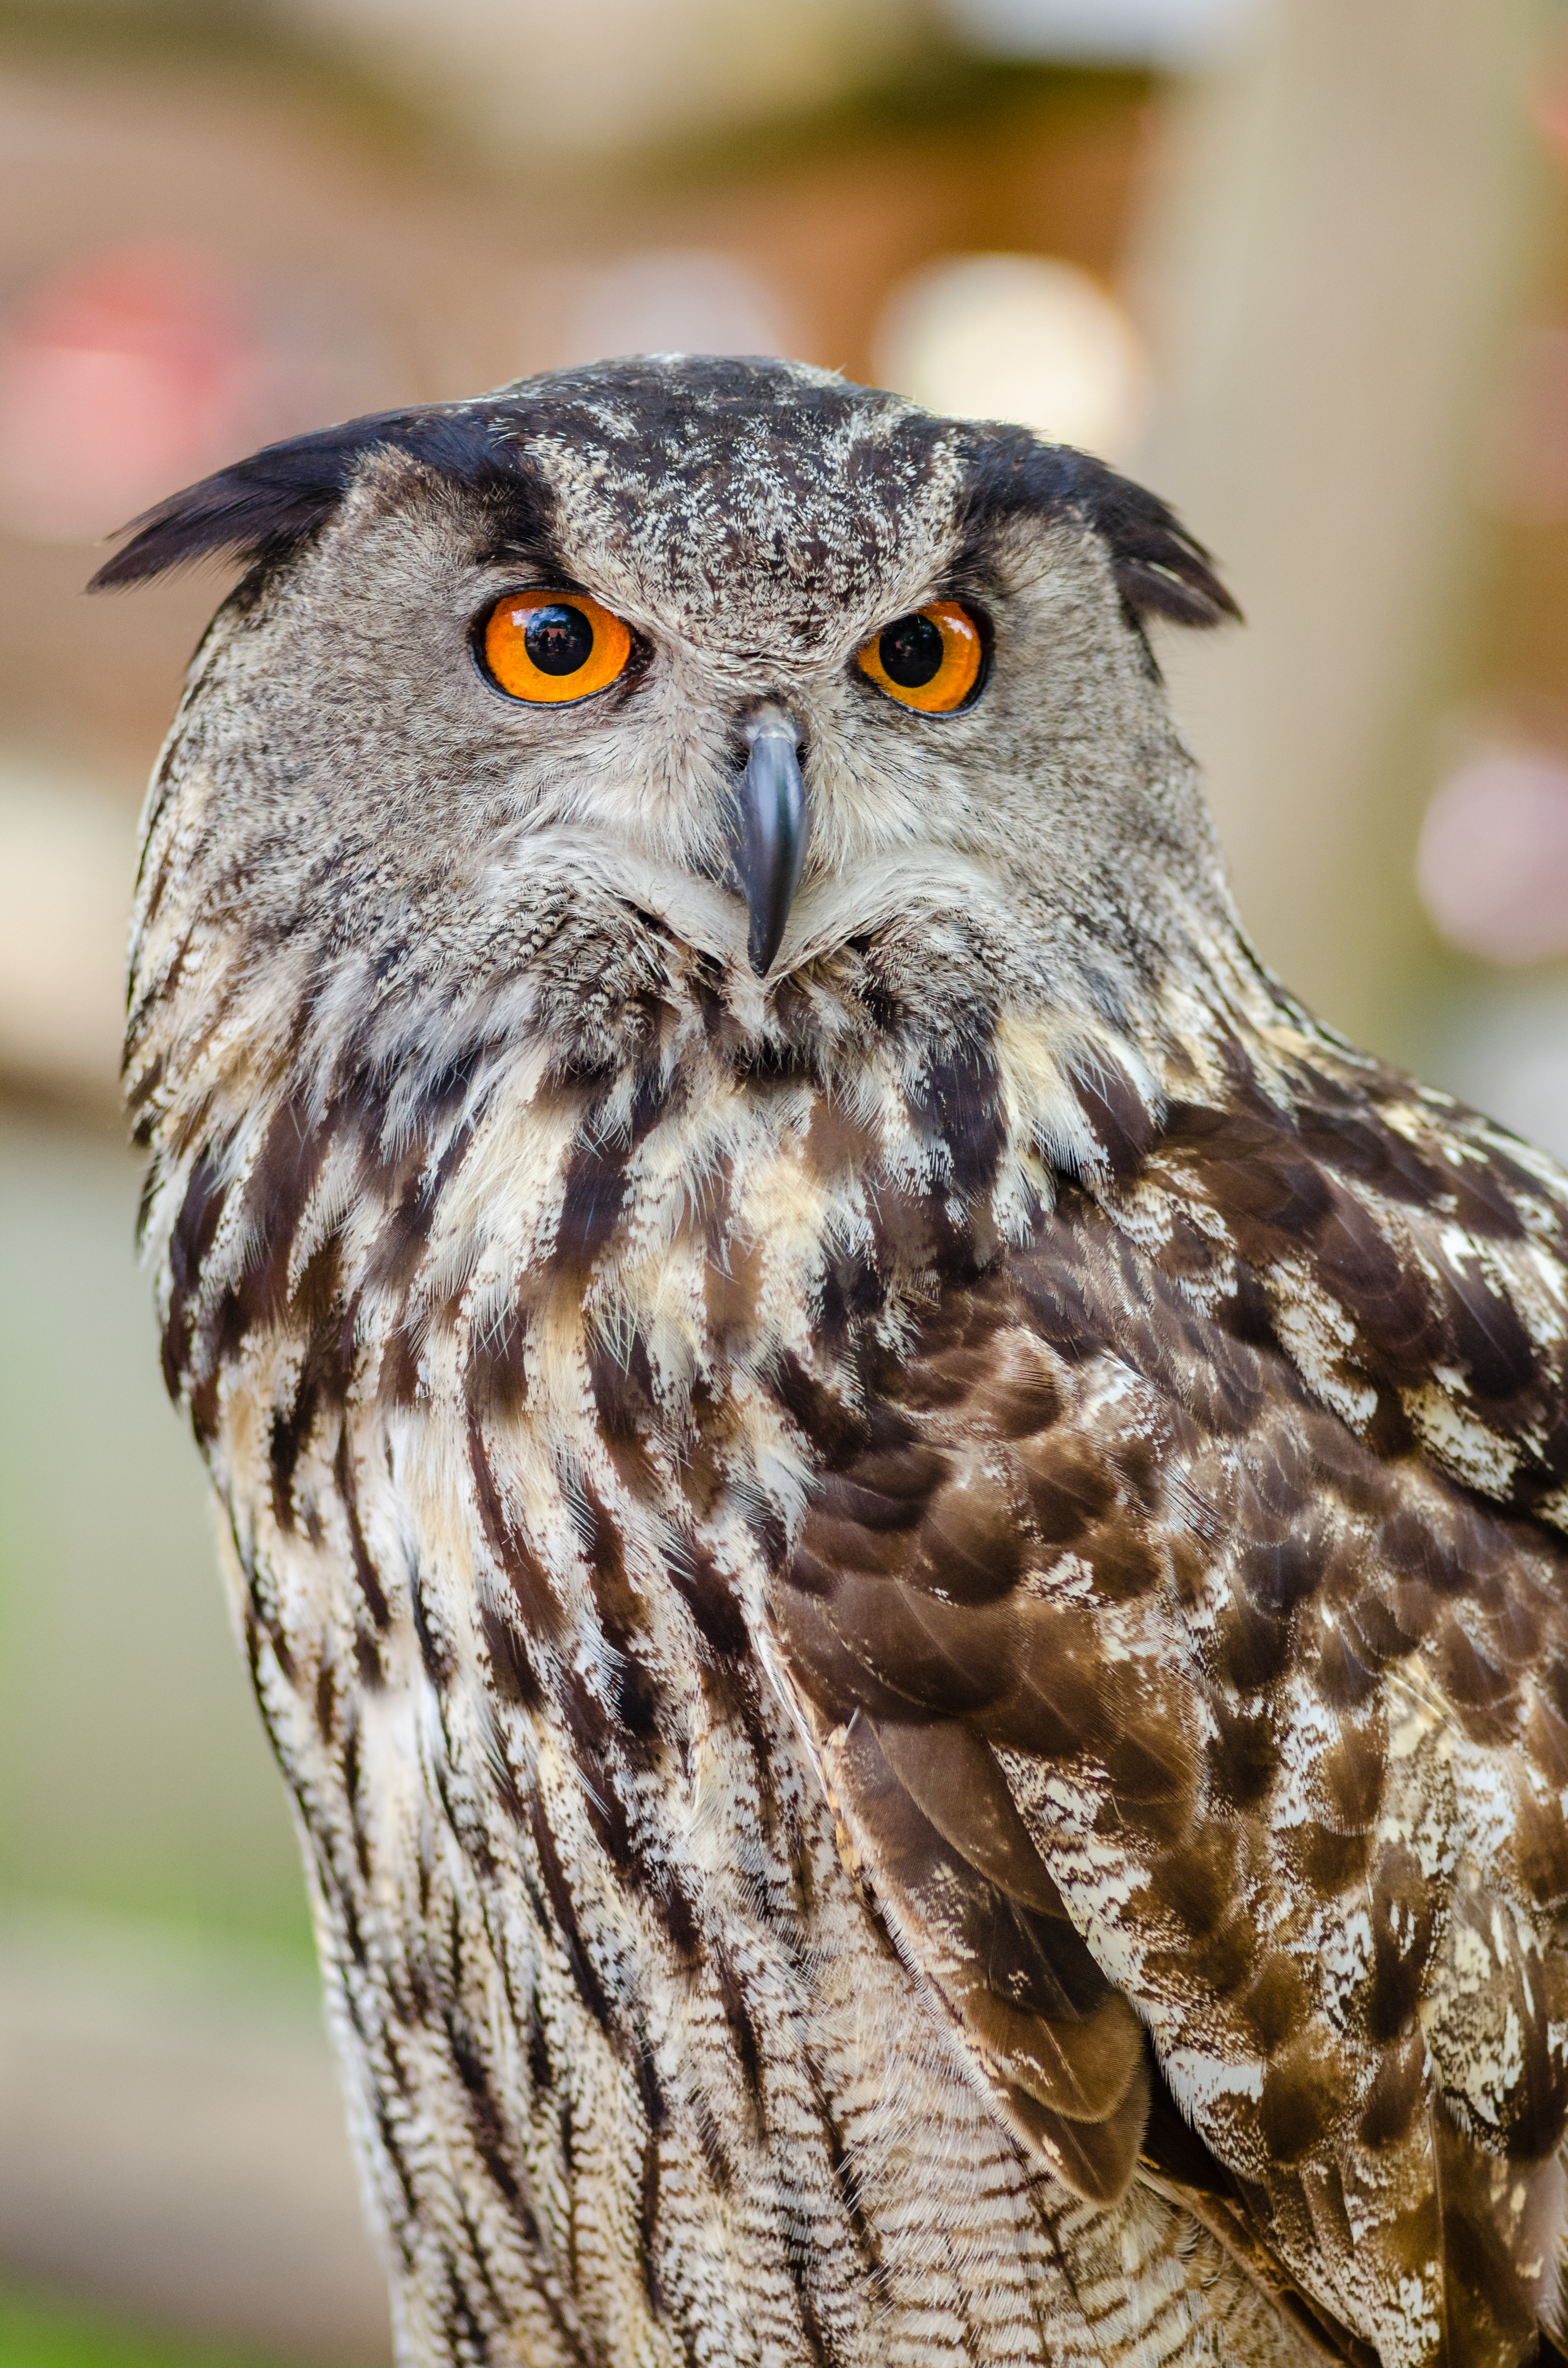
bird, vertebrate, owl, bird of prey, beak, wildlife, close up, terrestrial animal, falcon, falconiformes, hawk, accipitriformes, feather, cooper's hawk, sharp shinned hawk, buzzard, wing